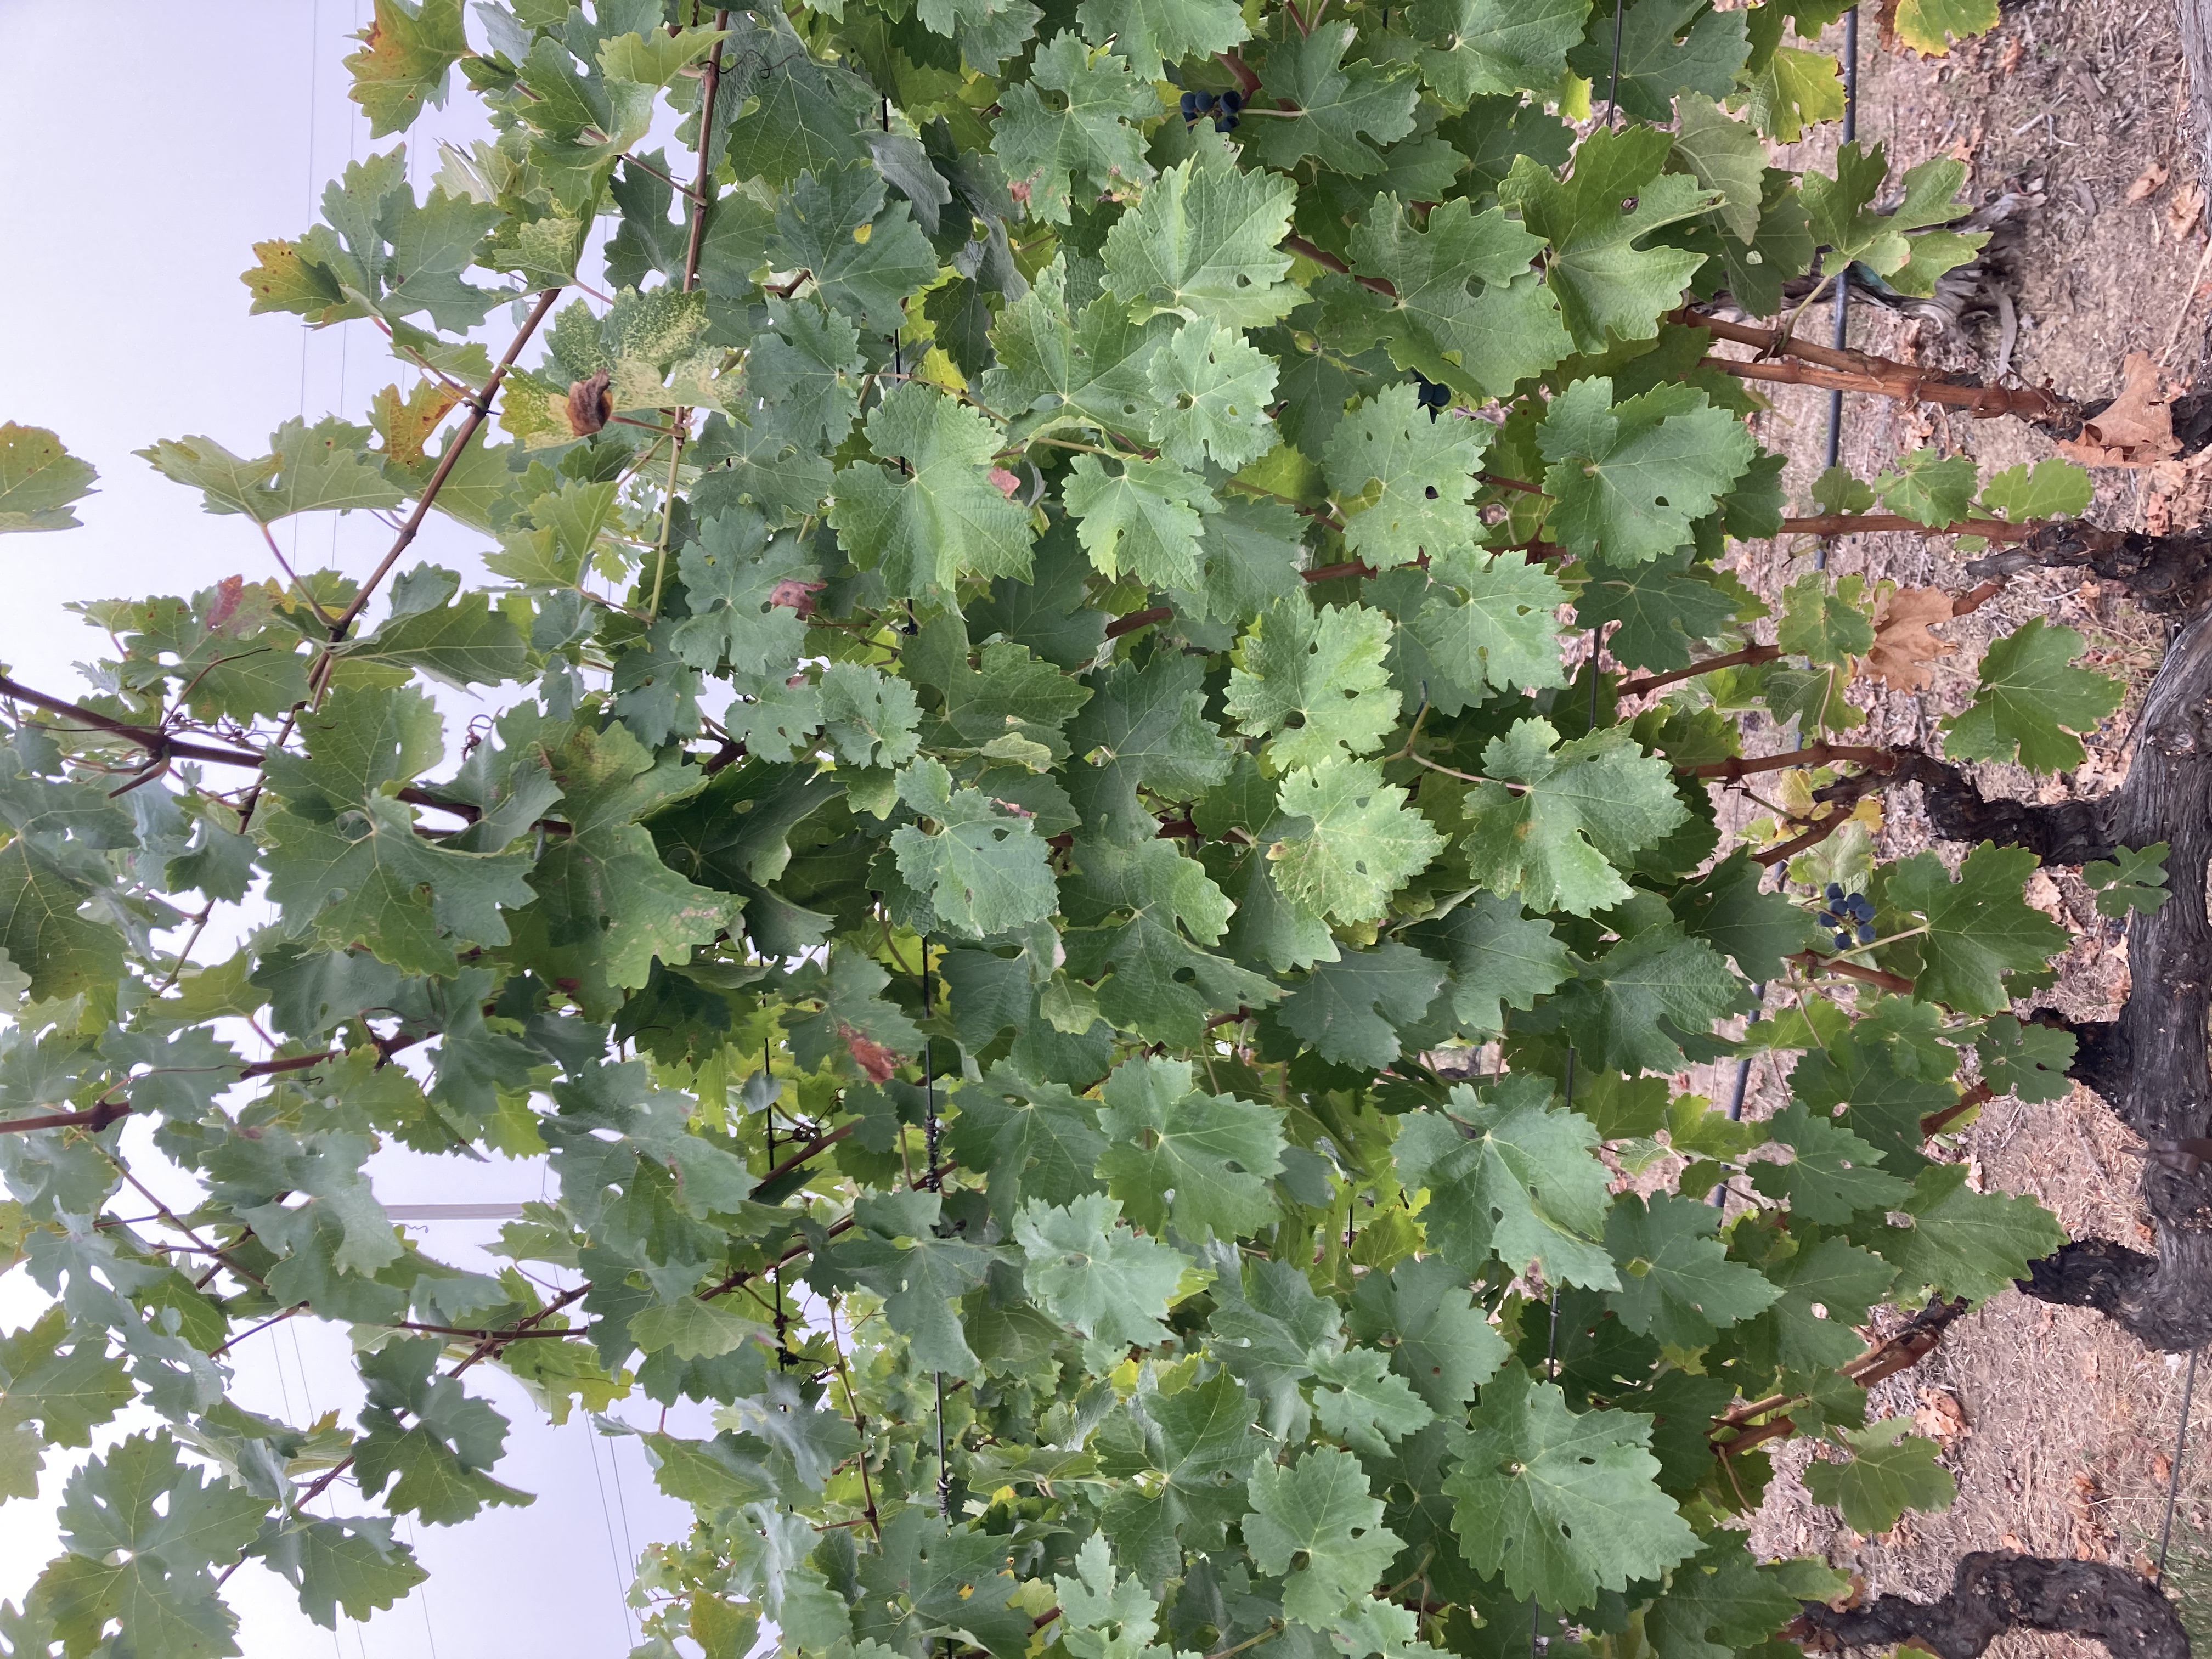
Label: No Virus